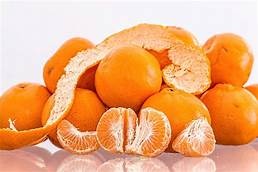
Label: mandarine